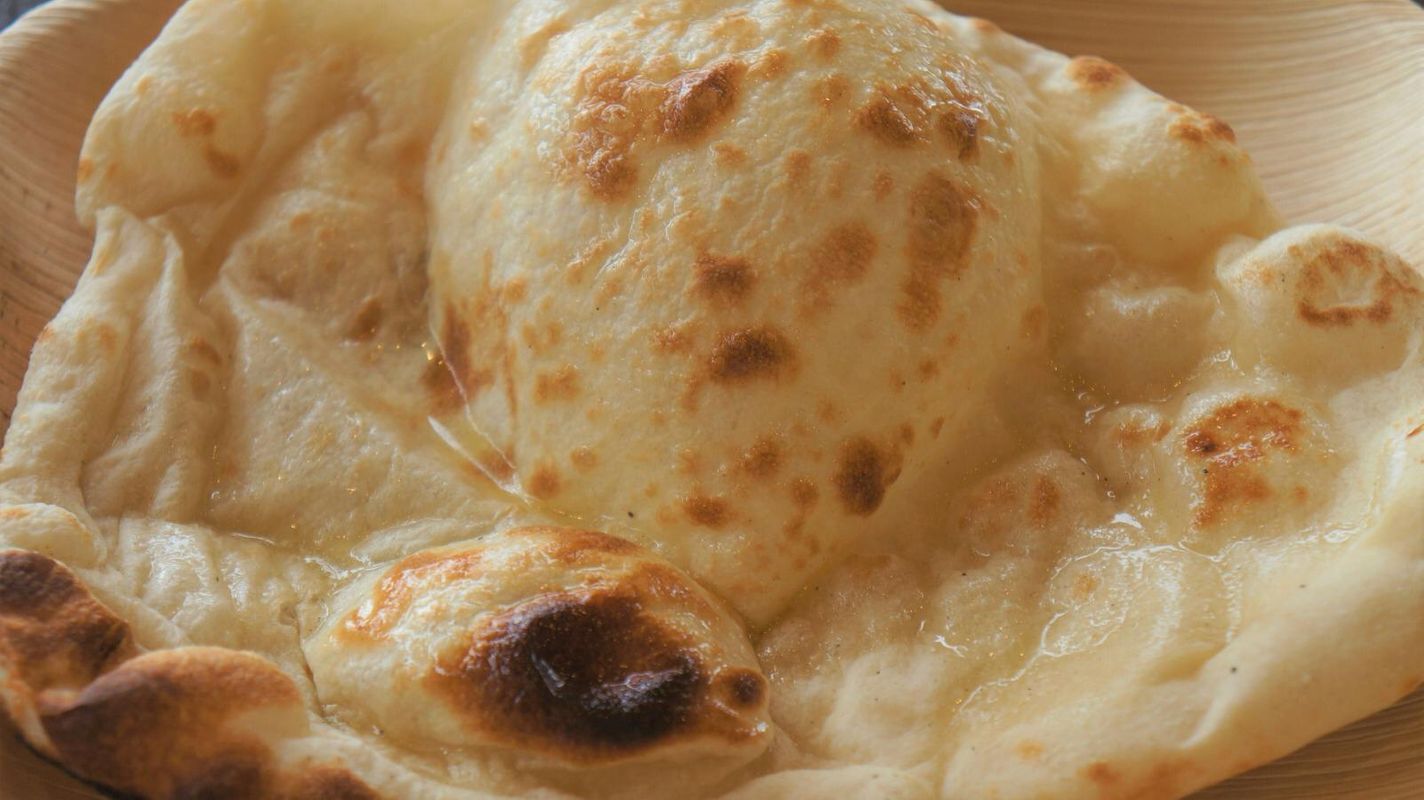
Dish: butter_naan